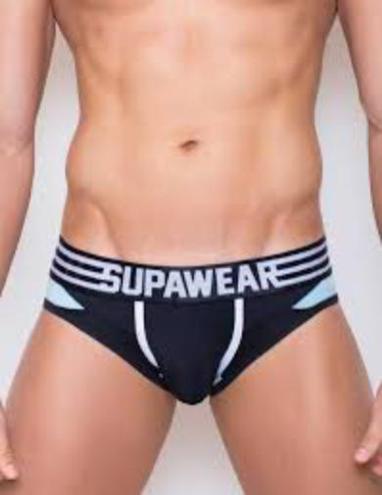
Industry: Clothes